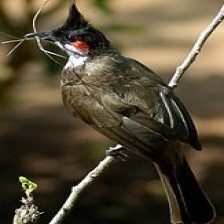
Species: RED WISKERED BULBUL
Scientific name: PYCNONOTUS JOCOSUS